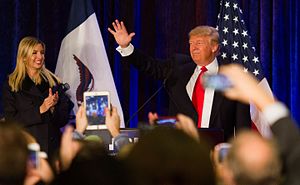
Ivanka Trump / Biografi / Iværksætter
"Ivana Marie ""Ivanka"" Trump er en amerikansk model og iværksætter. Hun er Trump-emperiets egen ejendomsmægler, og er også kendt for at eje flere brands, herunder Ivanka Trump Fine Jewelry og Ivanka Trump Lifestyle Collection.